James, son of Alphaeus

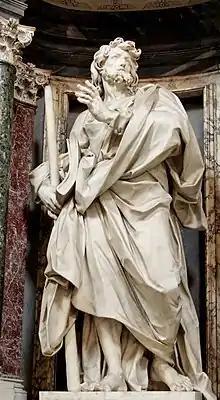
Statue of St. James in the Archbasilica of St. John Lateran by Angelo de Rossi.

James, son of Alphaeus is often identified as James the Less, who is only mentioned four times in the Bible, each time in connection with his mother. refers to "Mary the mother of James the younger and of Joses", while and refer to "Mary the mother of James".